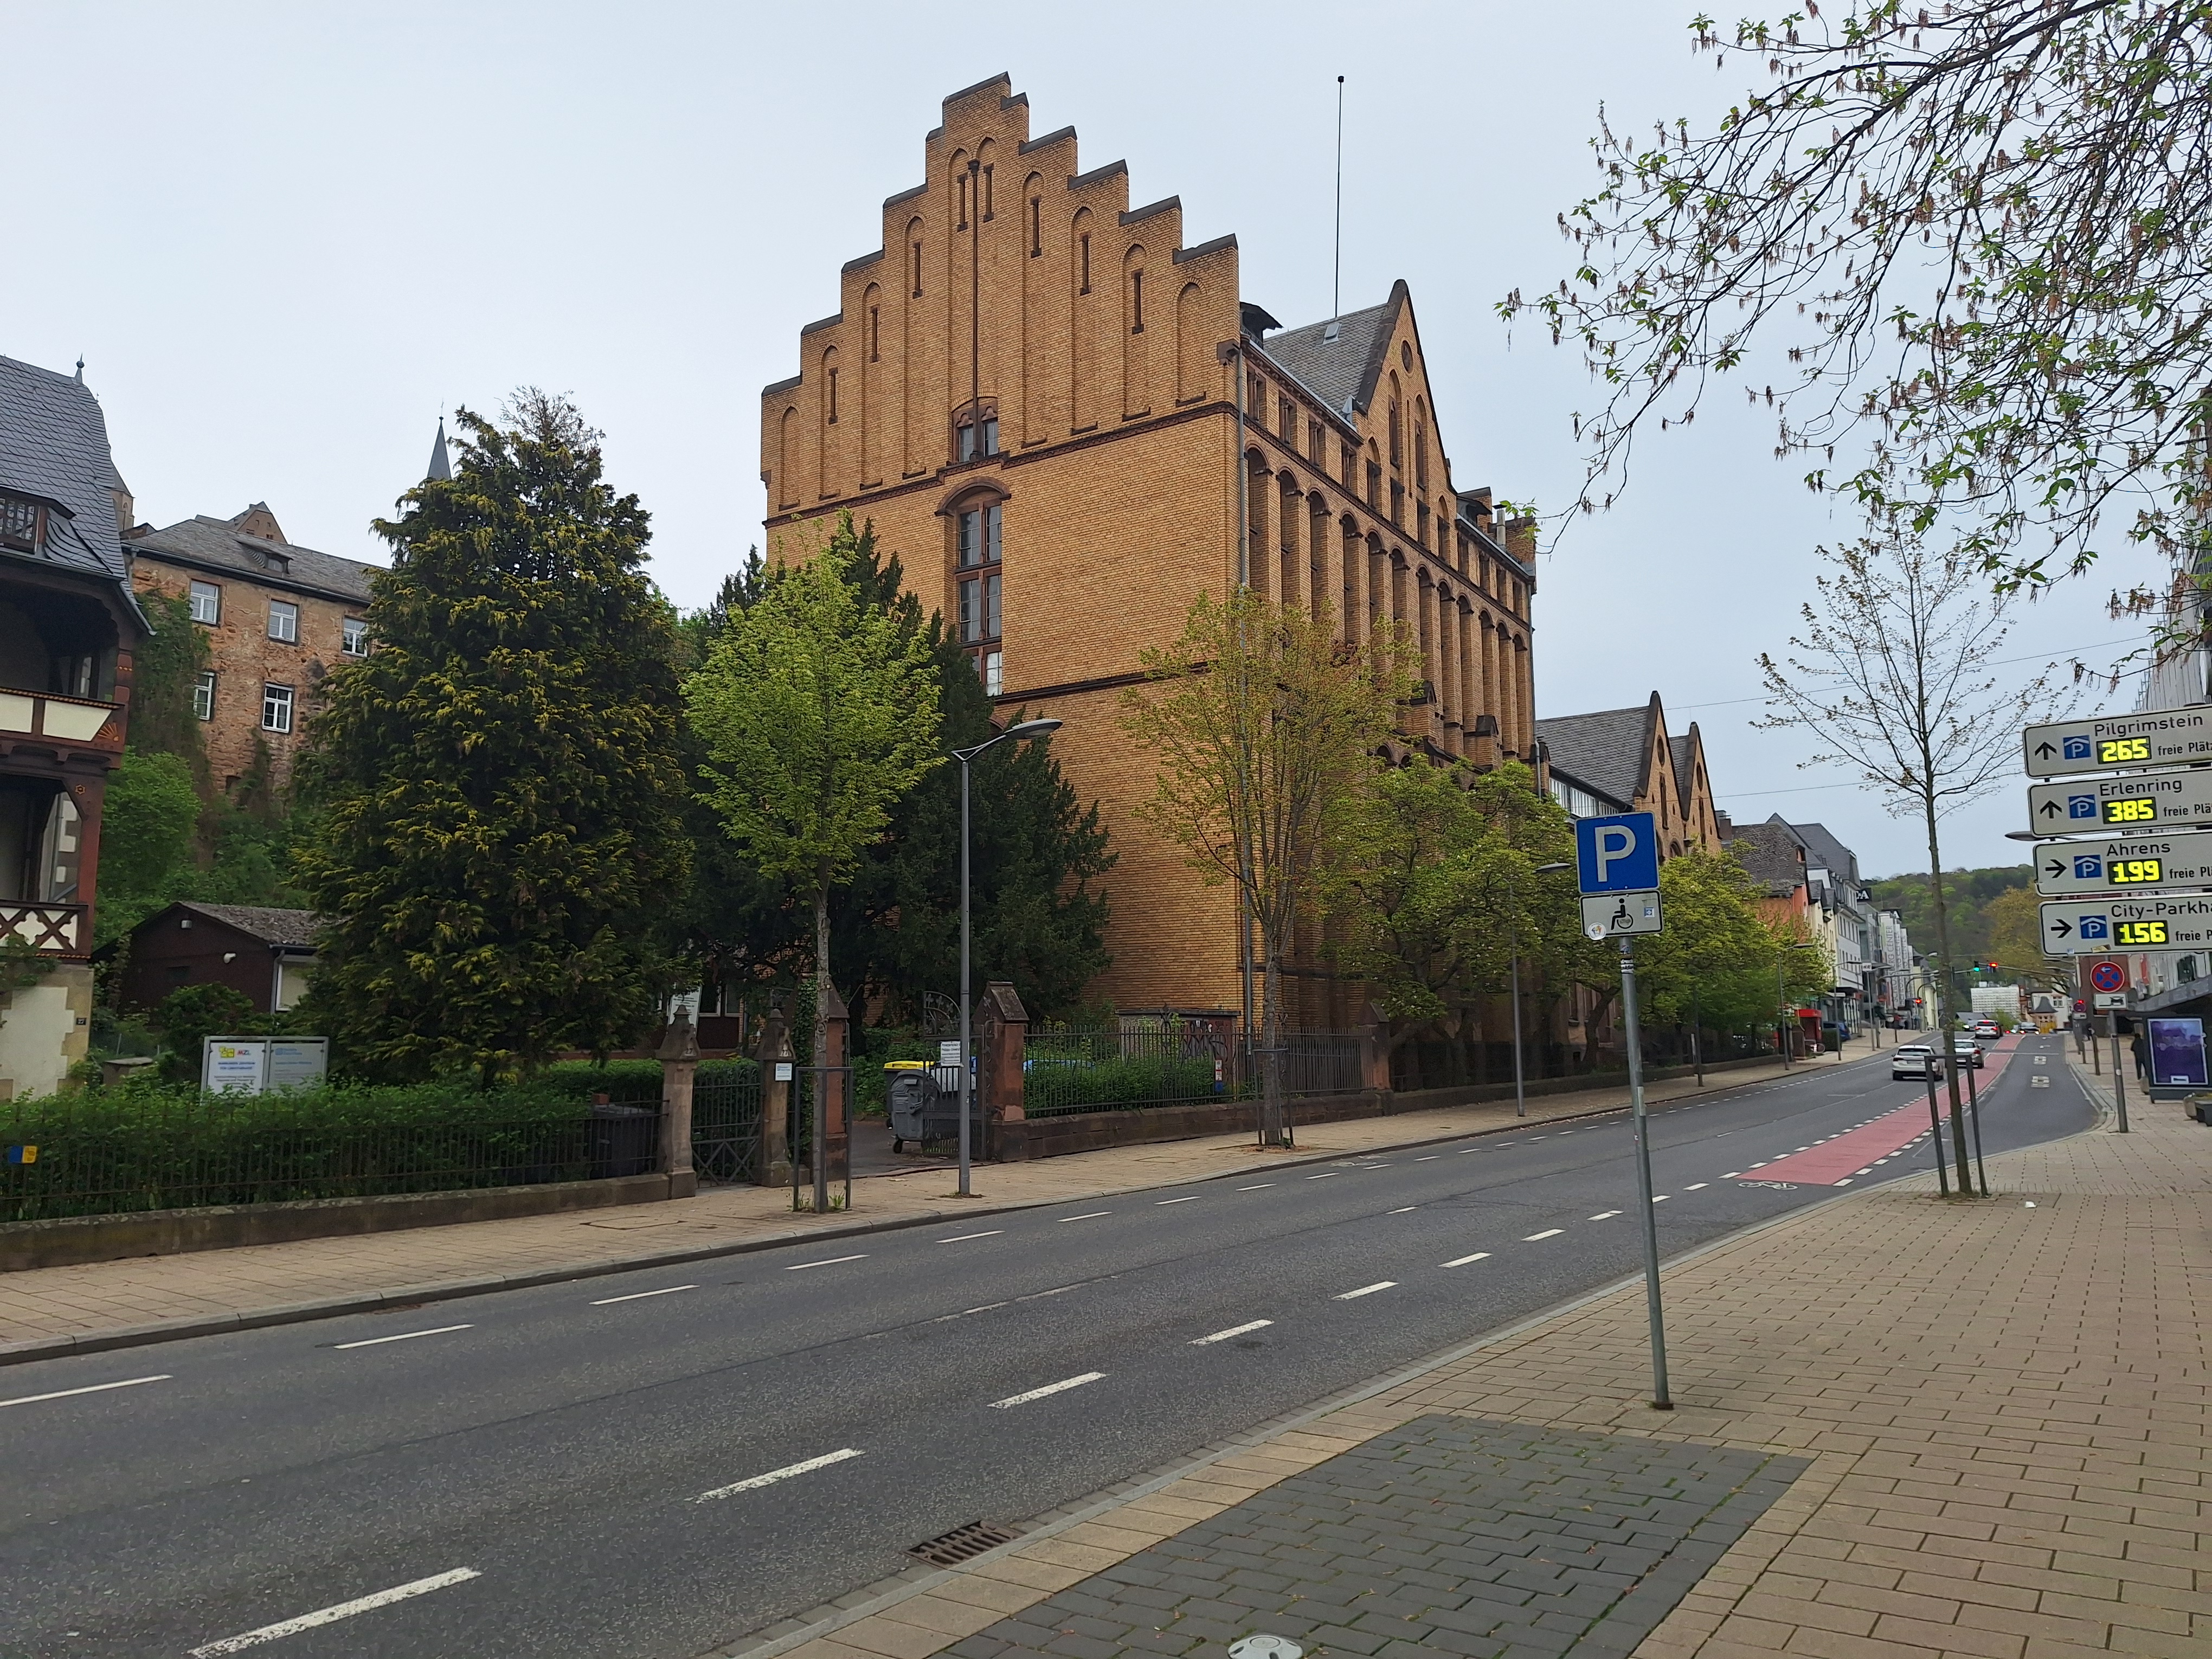
Building: Universitätsstraße 25